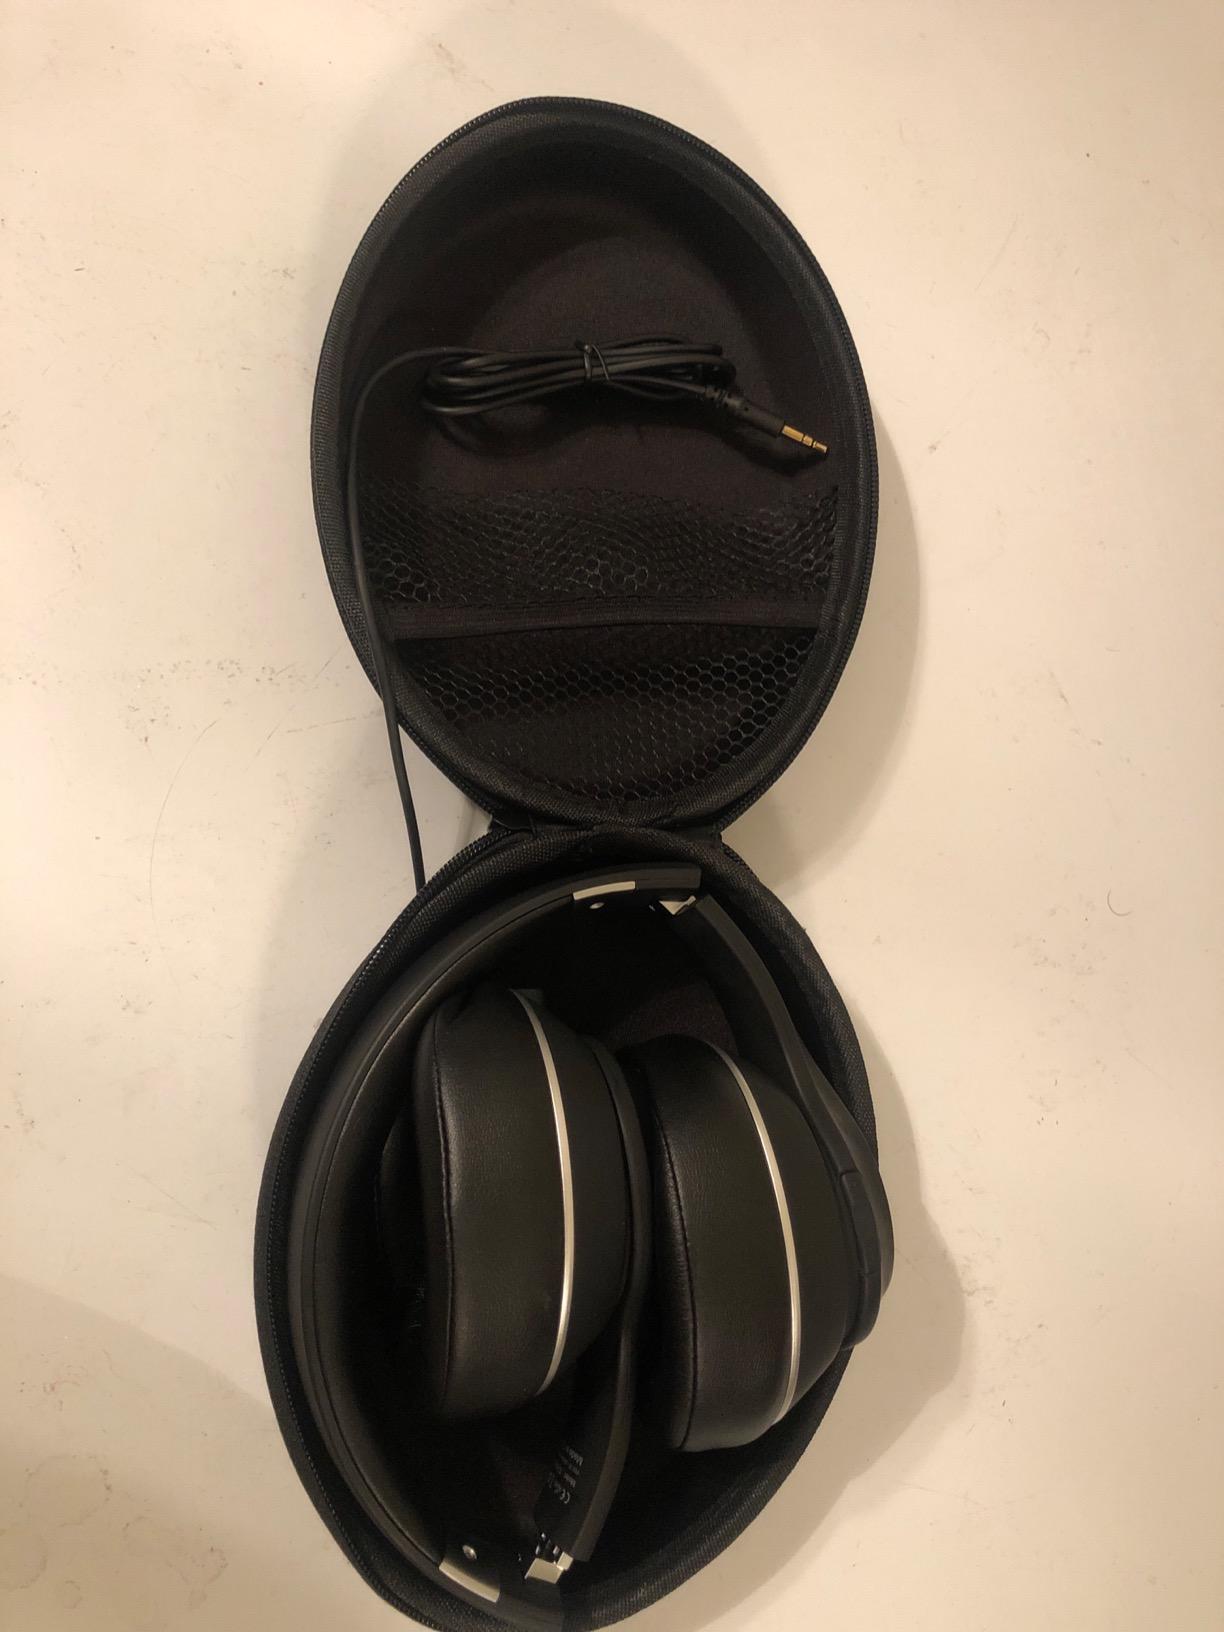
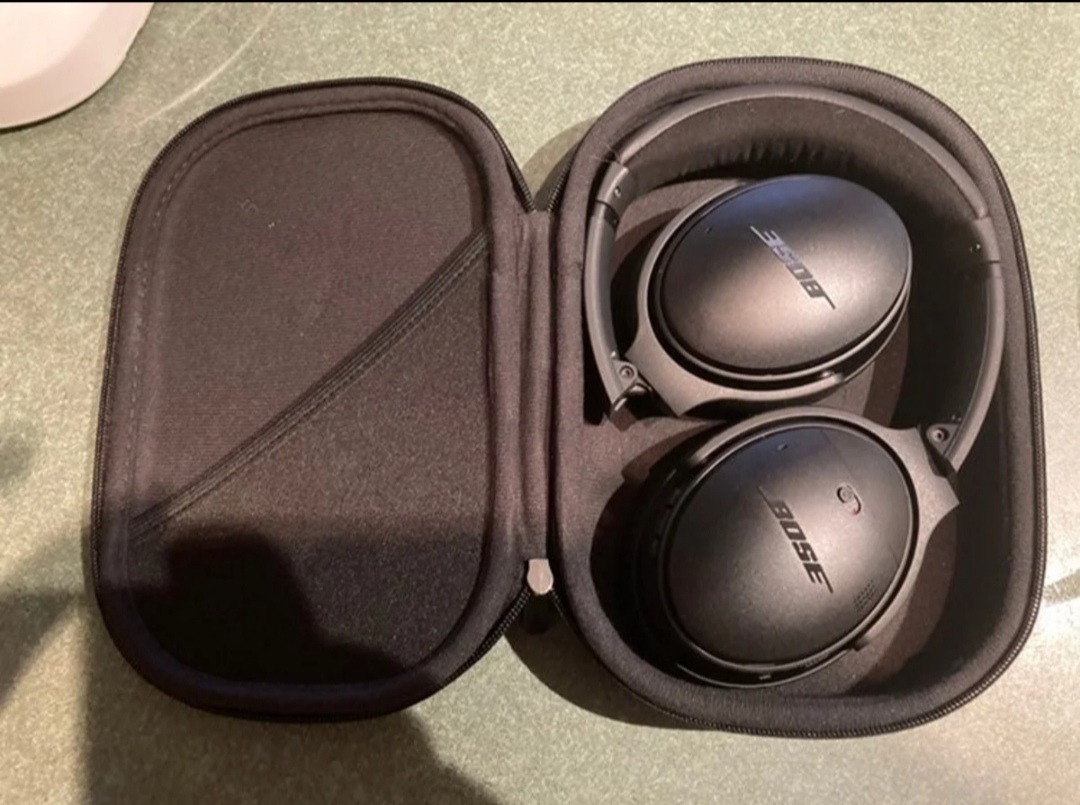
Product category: headphones
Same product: no